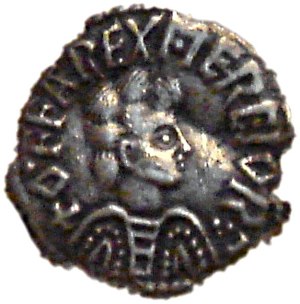
Offa af Mercia
Mønt der afbilder Offa.
Offa var konge over Mercia, der var et kongerige i Angelsaksisk England, fra 757 indtil sin død i juli 796. Som søn af Thingfrith og en efterkommer af Eowa kom Offa til tronen efter en periode med borgerkrig efter Æthelbald var blevet snigmyrdet. Offa besejrede Beornred, der også gjorde krav på tronen. I sine tidlige år af Offas styre er det sandsynligt, at han konsoliderede sin kontrol over folket i Midland-områderne, såsom Hwicce og Magonsæte. Han udnyttede ustabiliteten i Kongeriget Kent og etablerede sig selv som overherre, og han kontrollerede også Sussex i 771, selvom hans autoritet blev udfordret i begge områder. I 780'erne udvidede han Mercias grænser til at omfatte det meste af det sydlige England, og han allierede sig med Beorhtric af Wessex, der giftede sig med Offas datter Eadburh, og genetablerede fuldstændig kontrol over sydøst. Han blev også overherre over East Anglia og fik kong Æthelberht 2. af East Anglia halshugget i 794, muligvis fordi han havde gjort oprør mod ham.